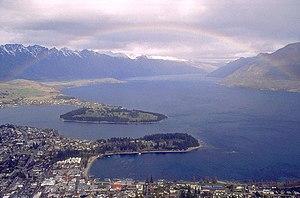
Le lac Wakatipu est l'un des nombreux lacs de Nouvelle-Zélande. Il est situé sur l'Île du Sud, au sud-ouest d'Otago, non loin de la frontière avec le Southland. Wakatipu provient du mot māori Whakatipu wai-māori.